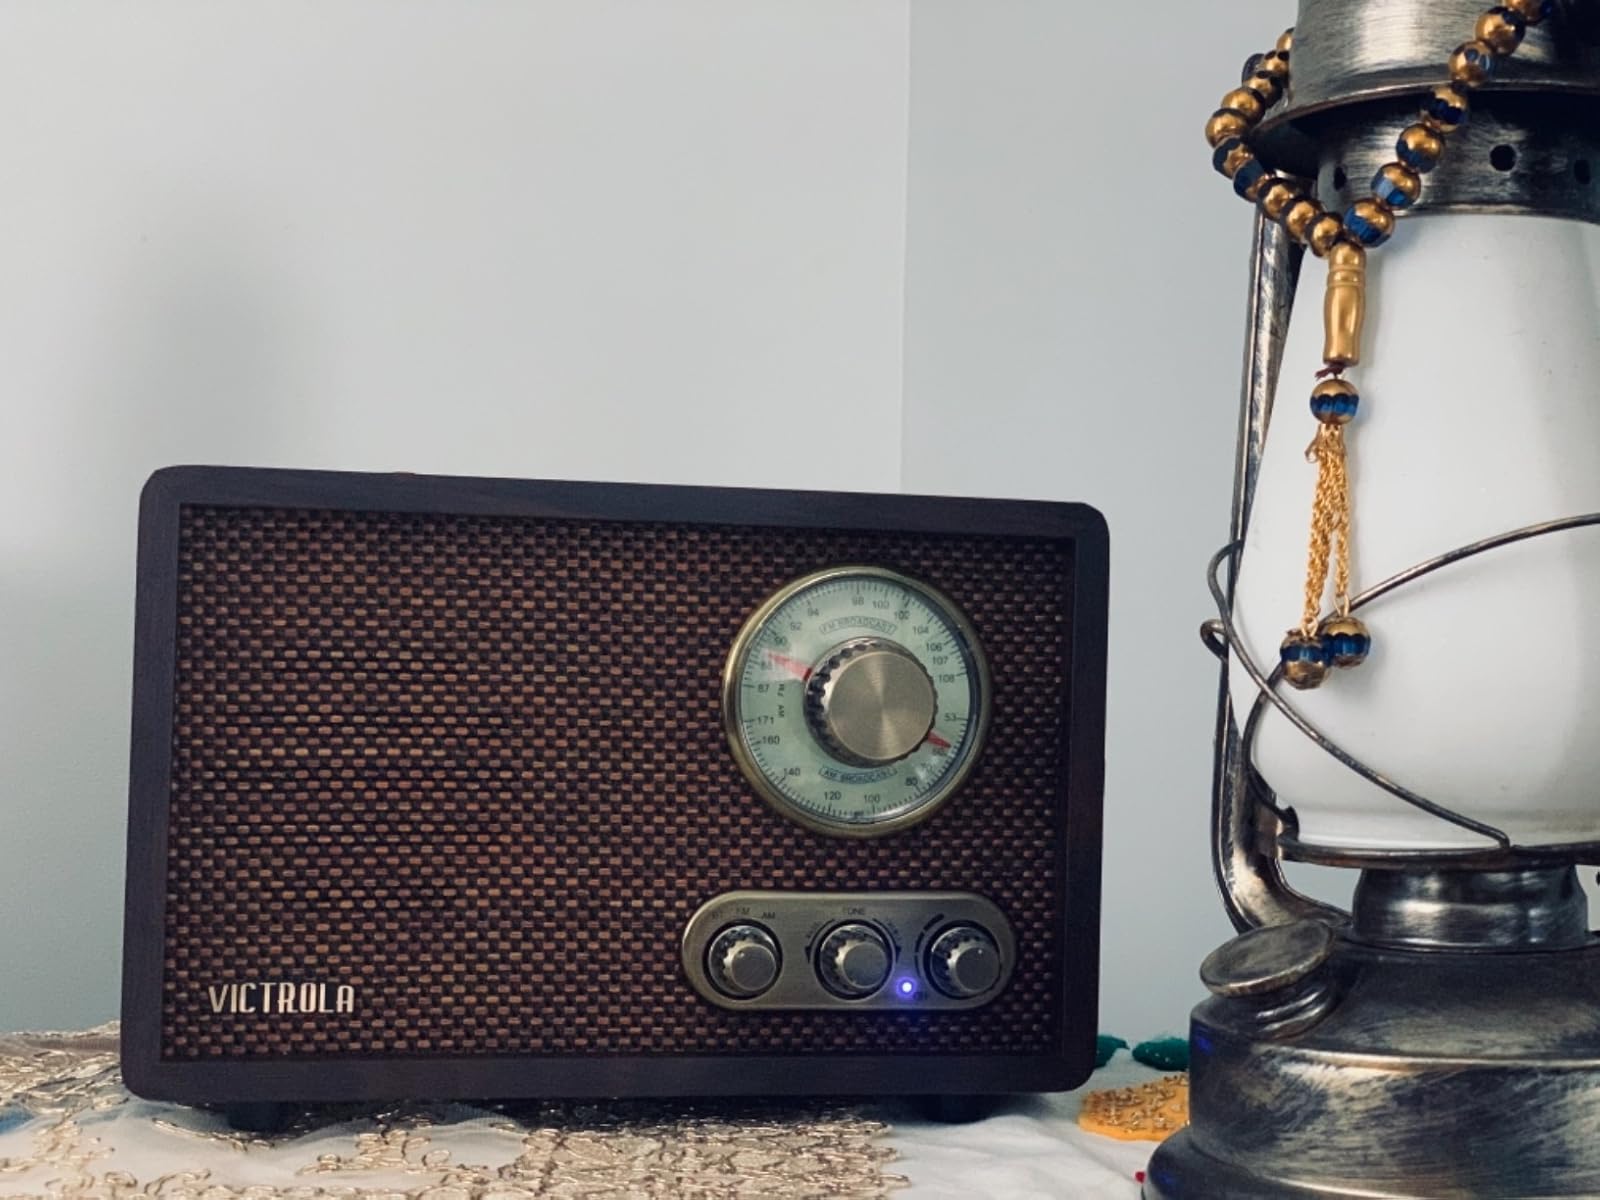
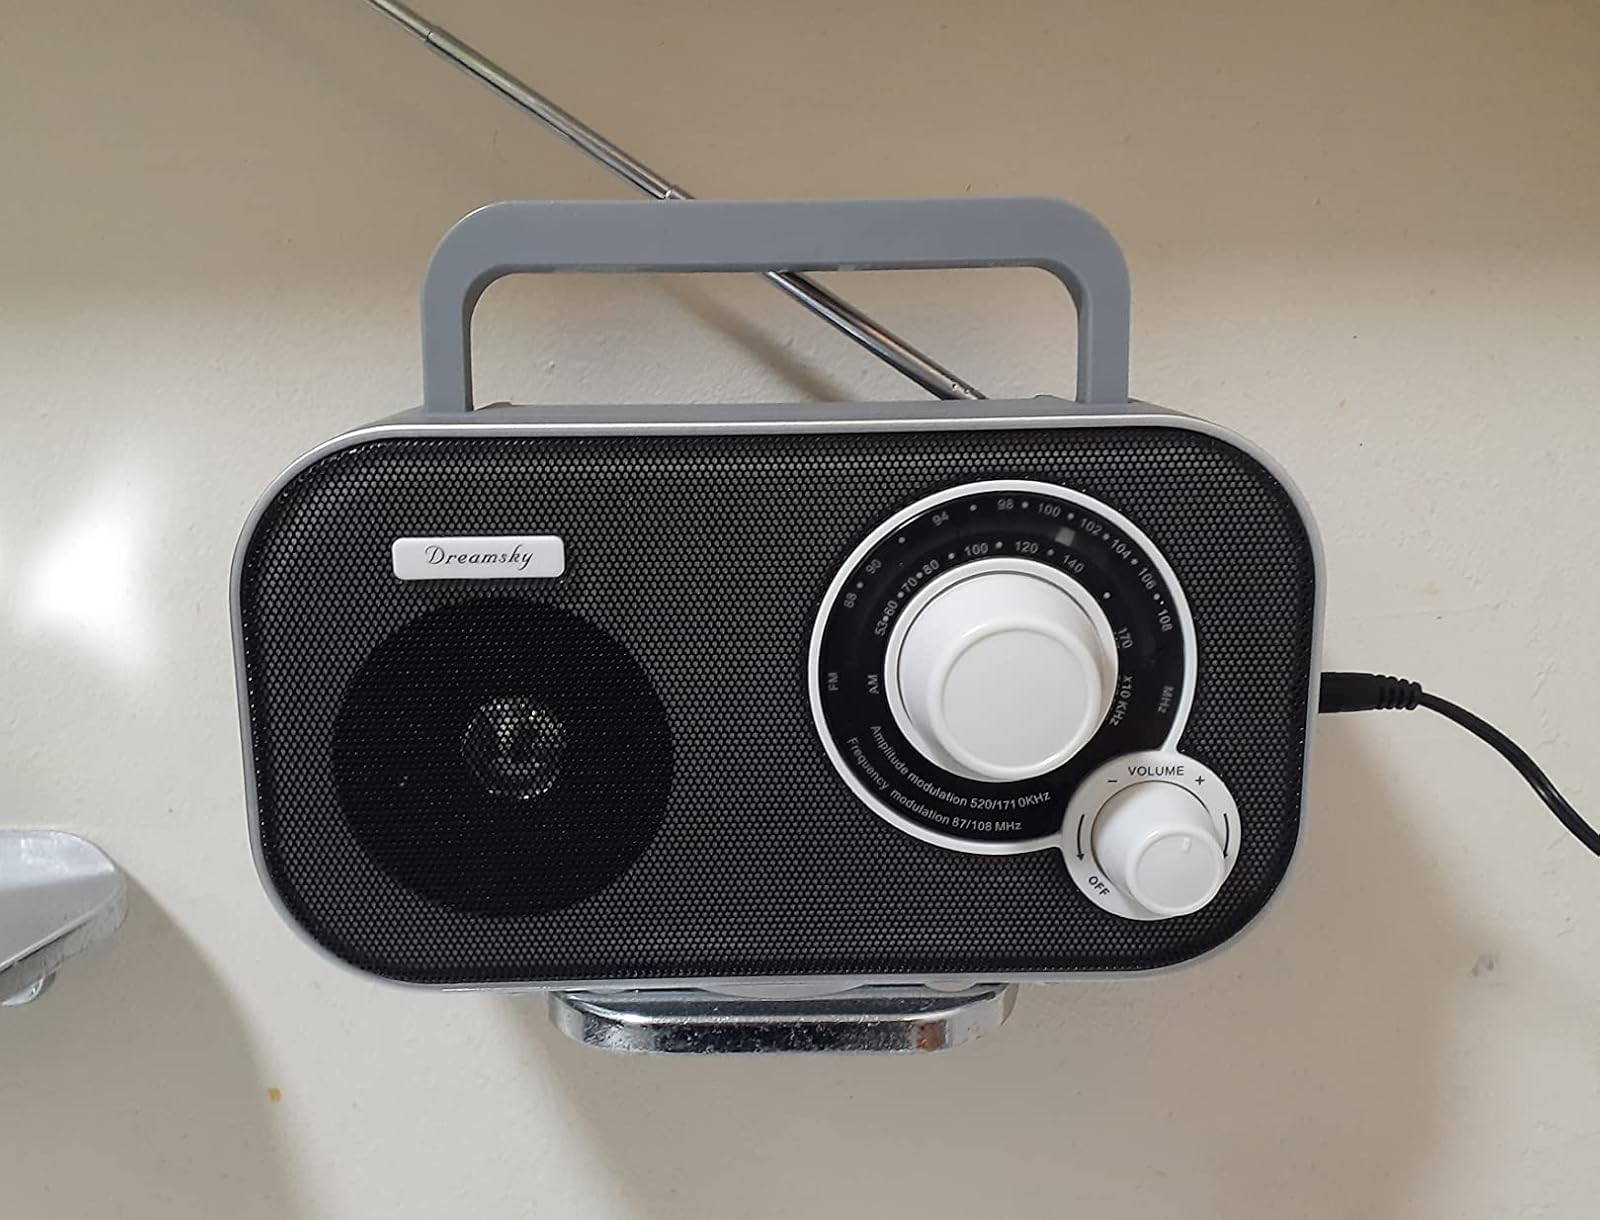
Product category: radio
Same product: no